Streaming media

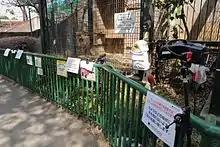
A camera live streaming at a zoo by Niconico

Advances in computer networking, combined with powerful home computers and operating systems, have made streaming media affordable and easy for the public. Stand-alone Internet radio devices emerged to offer listeners a non-technical option for listening to audio streams. These audio-streaming services became increasingly popular; music streaming reached 4 trillion streams globally in 2023—a significant increase from 2022—jumping 34% over the year.